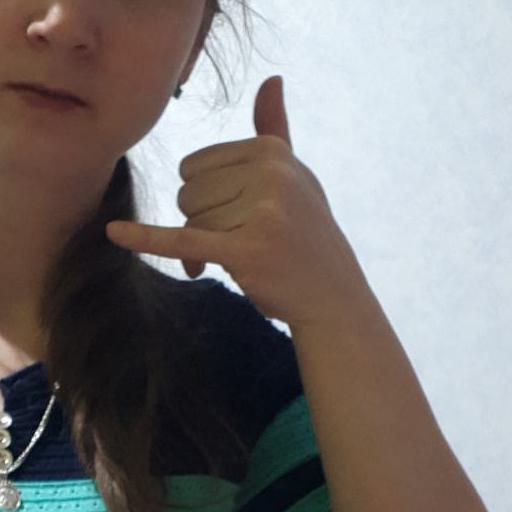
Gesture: call